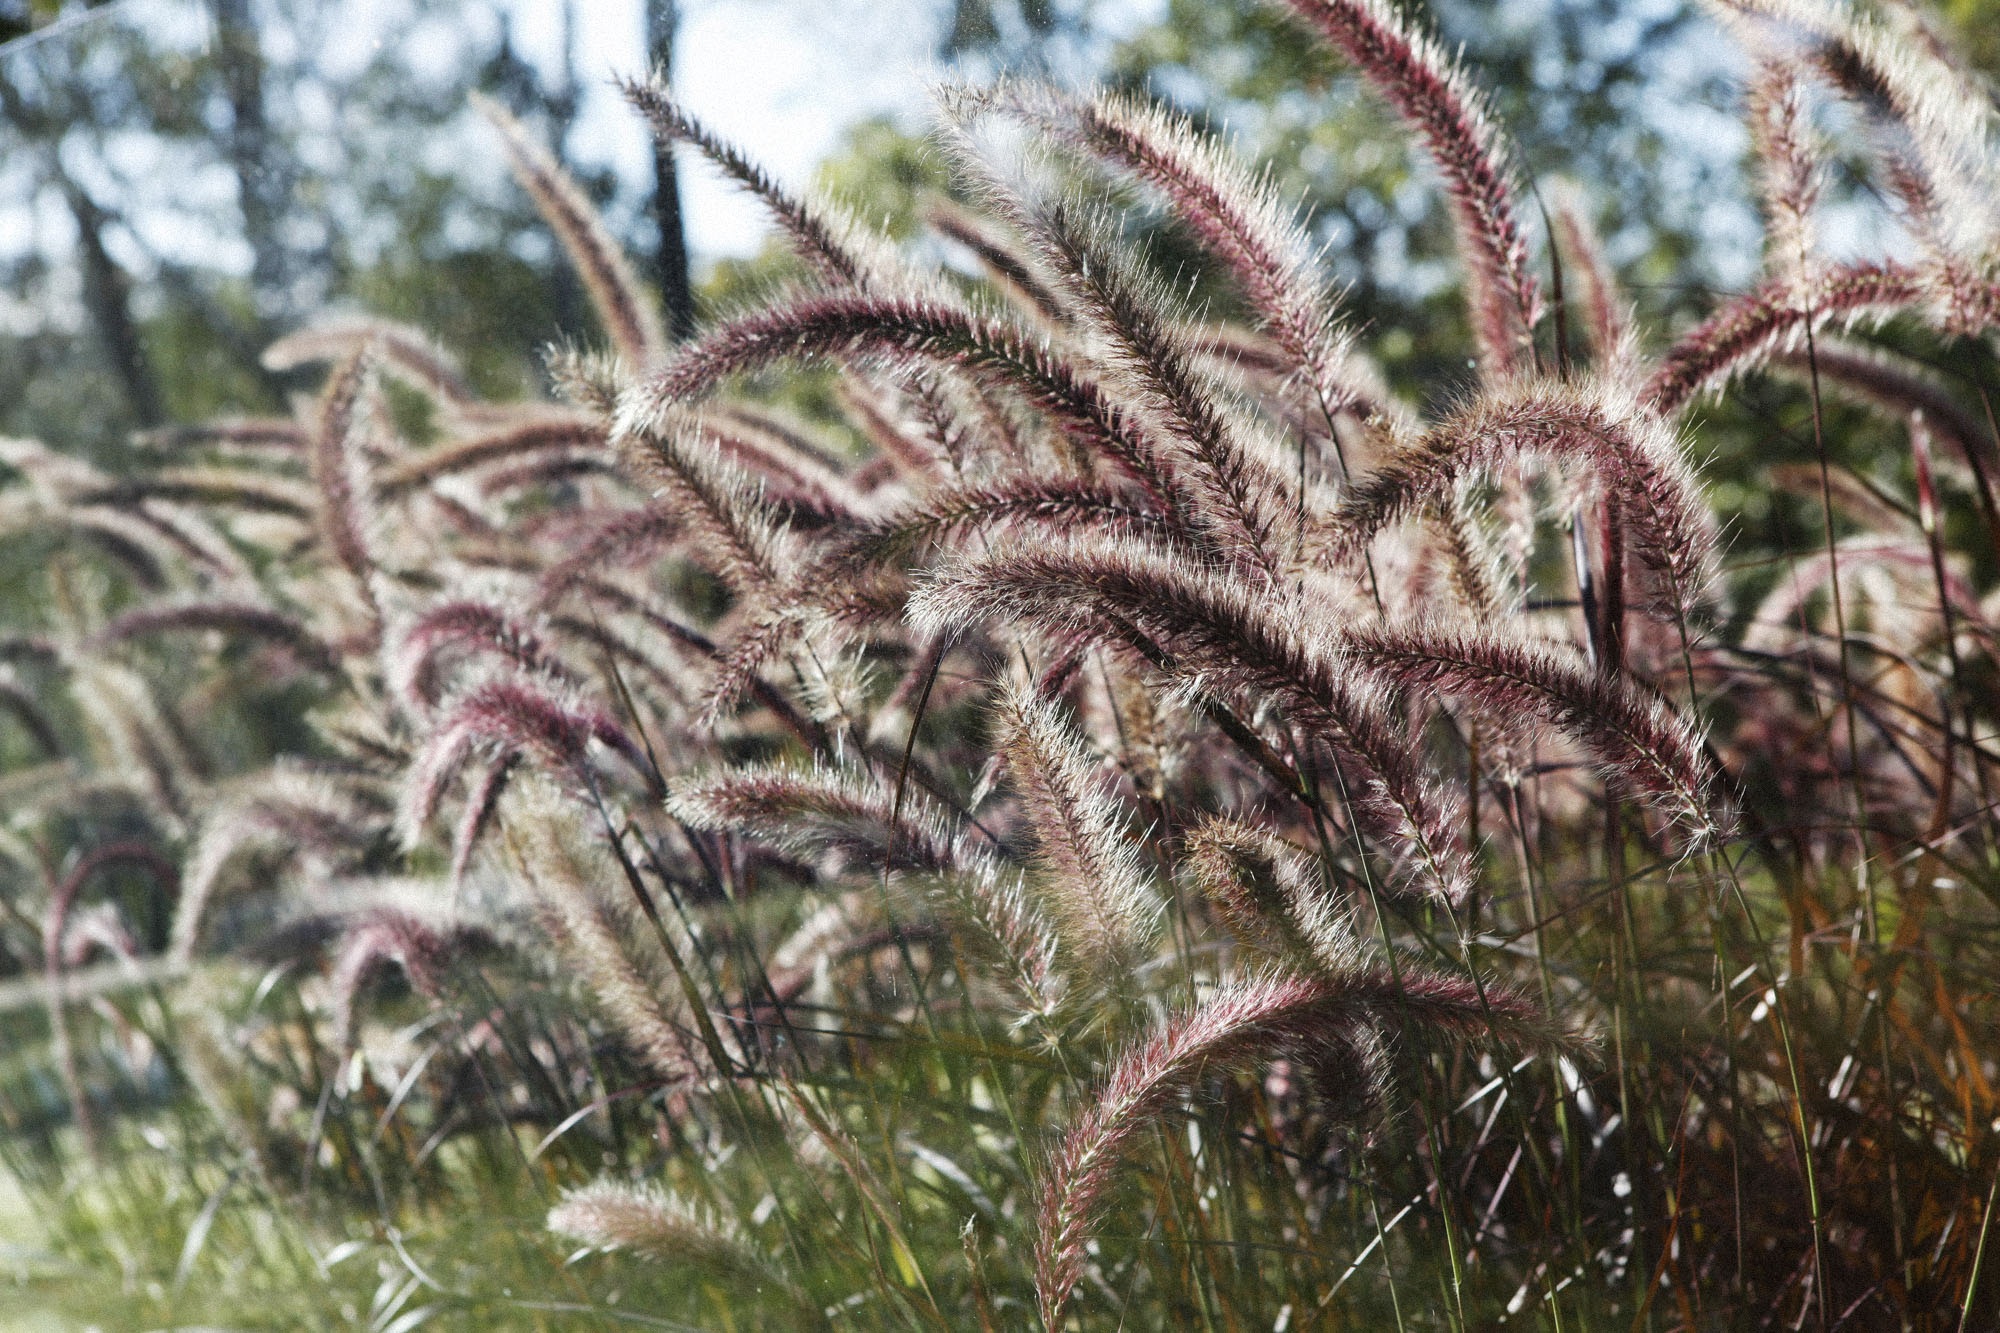
tree, grass, plant, flower, botany, garden, flora, flowering plant, grass family, land plant, arecales, elaeis, garden design sydney, landscape design sydney, landscape designers sydney